List of Stone Age art

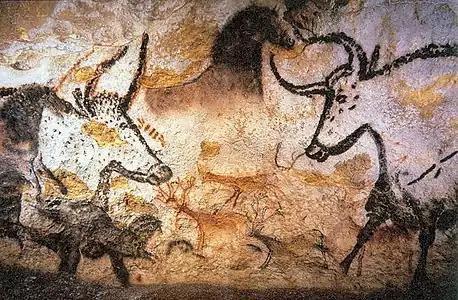
A 16,000-year-old piece of art from the Lascaux cave in France

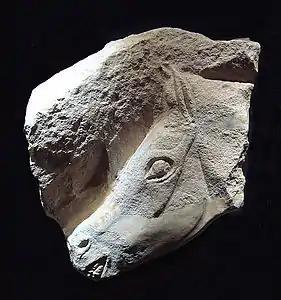
Magdalenian Horse, c. 15,000 BCE, Musée d'Archéologie Nationale, France

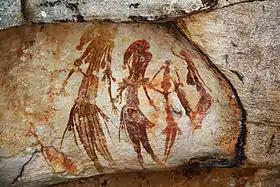
In this Gwion Gwion rock painting from Australia the artist portrays tasseled costumed figures in various poses or actions.

The oldest firmly dated rock-art painting in Australia is a charcoal drawing on a rock fragment found during the excavation of the Nawarla Gabarnmang rock shelter in south western Arnhem Land in the Northern Territory. Dated at 28,000 years, it is one of the oldest known pieces of rock art on Earth with a confirmed date.